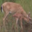
Label: deer